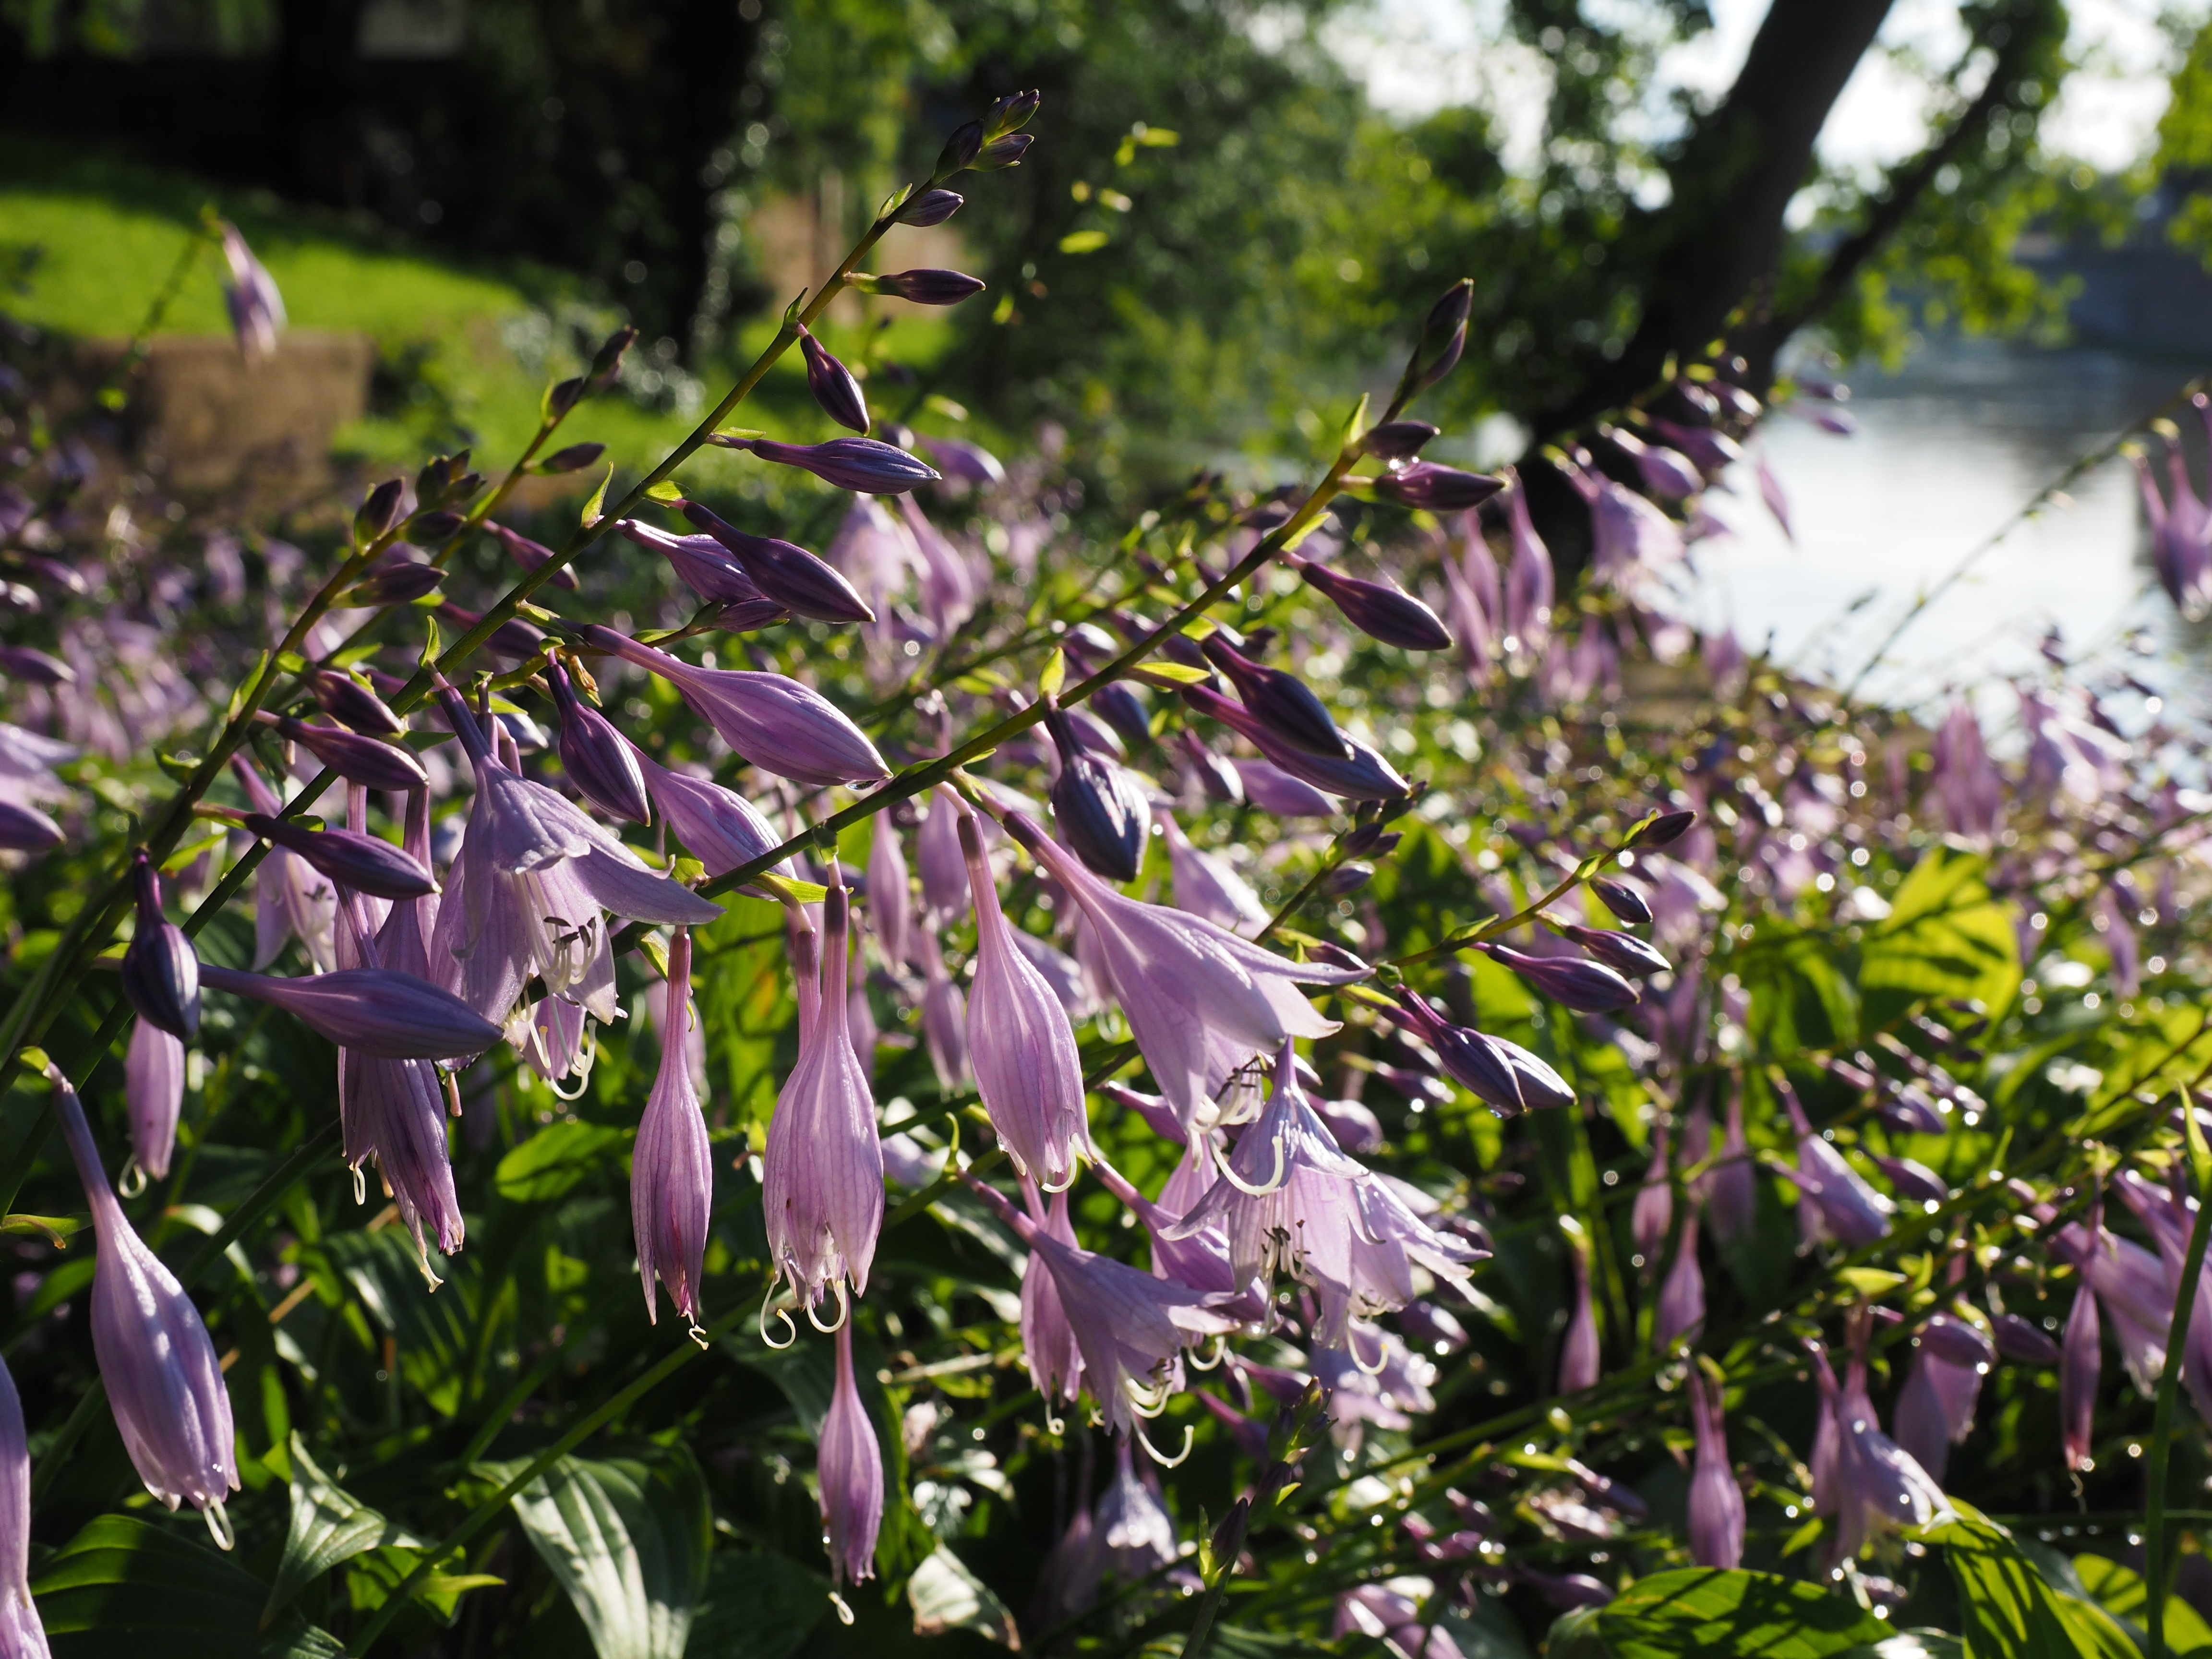
tree, nature, branch, blossom, plant, leaf, flower, purple, botany, garden, flora, wildflower, flowers, shrub, violet, liliaceae, flowering plant, light purple, plantain lily, agavengew chs, leaf foliage plant, land plant, hosta performed, funkia spreng, sweetheart lilies, hosta longipes